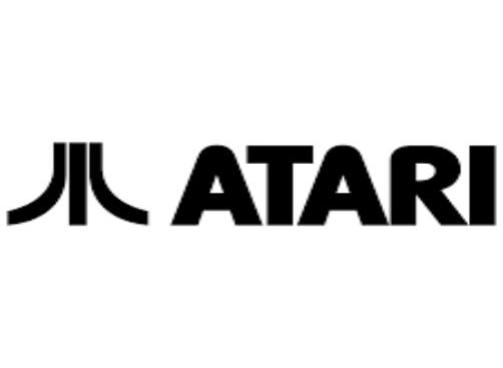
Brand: atari 2600-1
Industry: Clothes